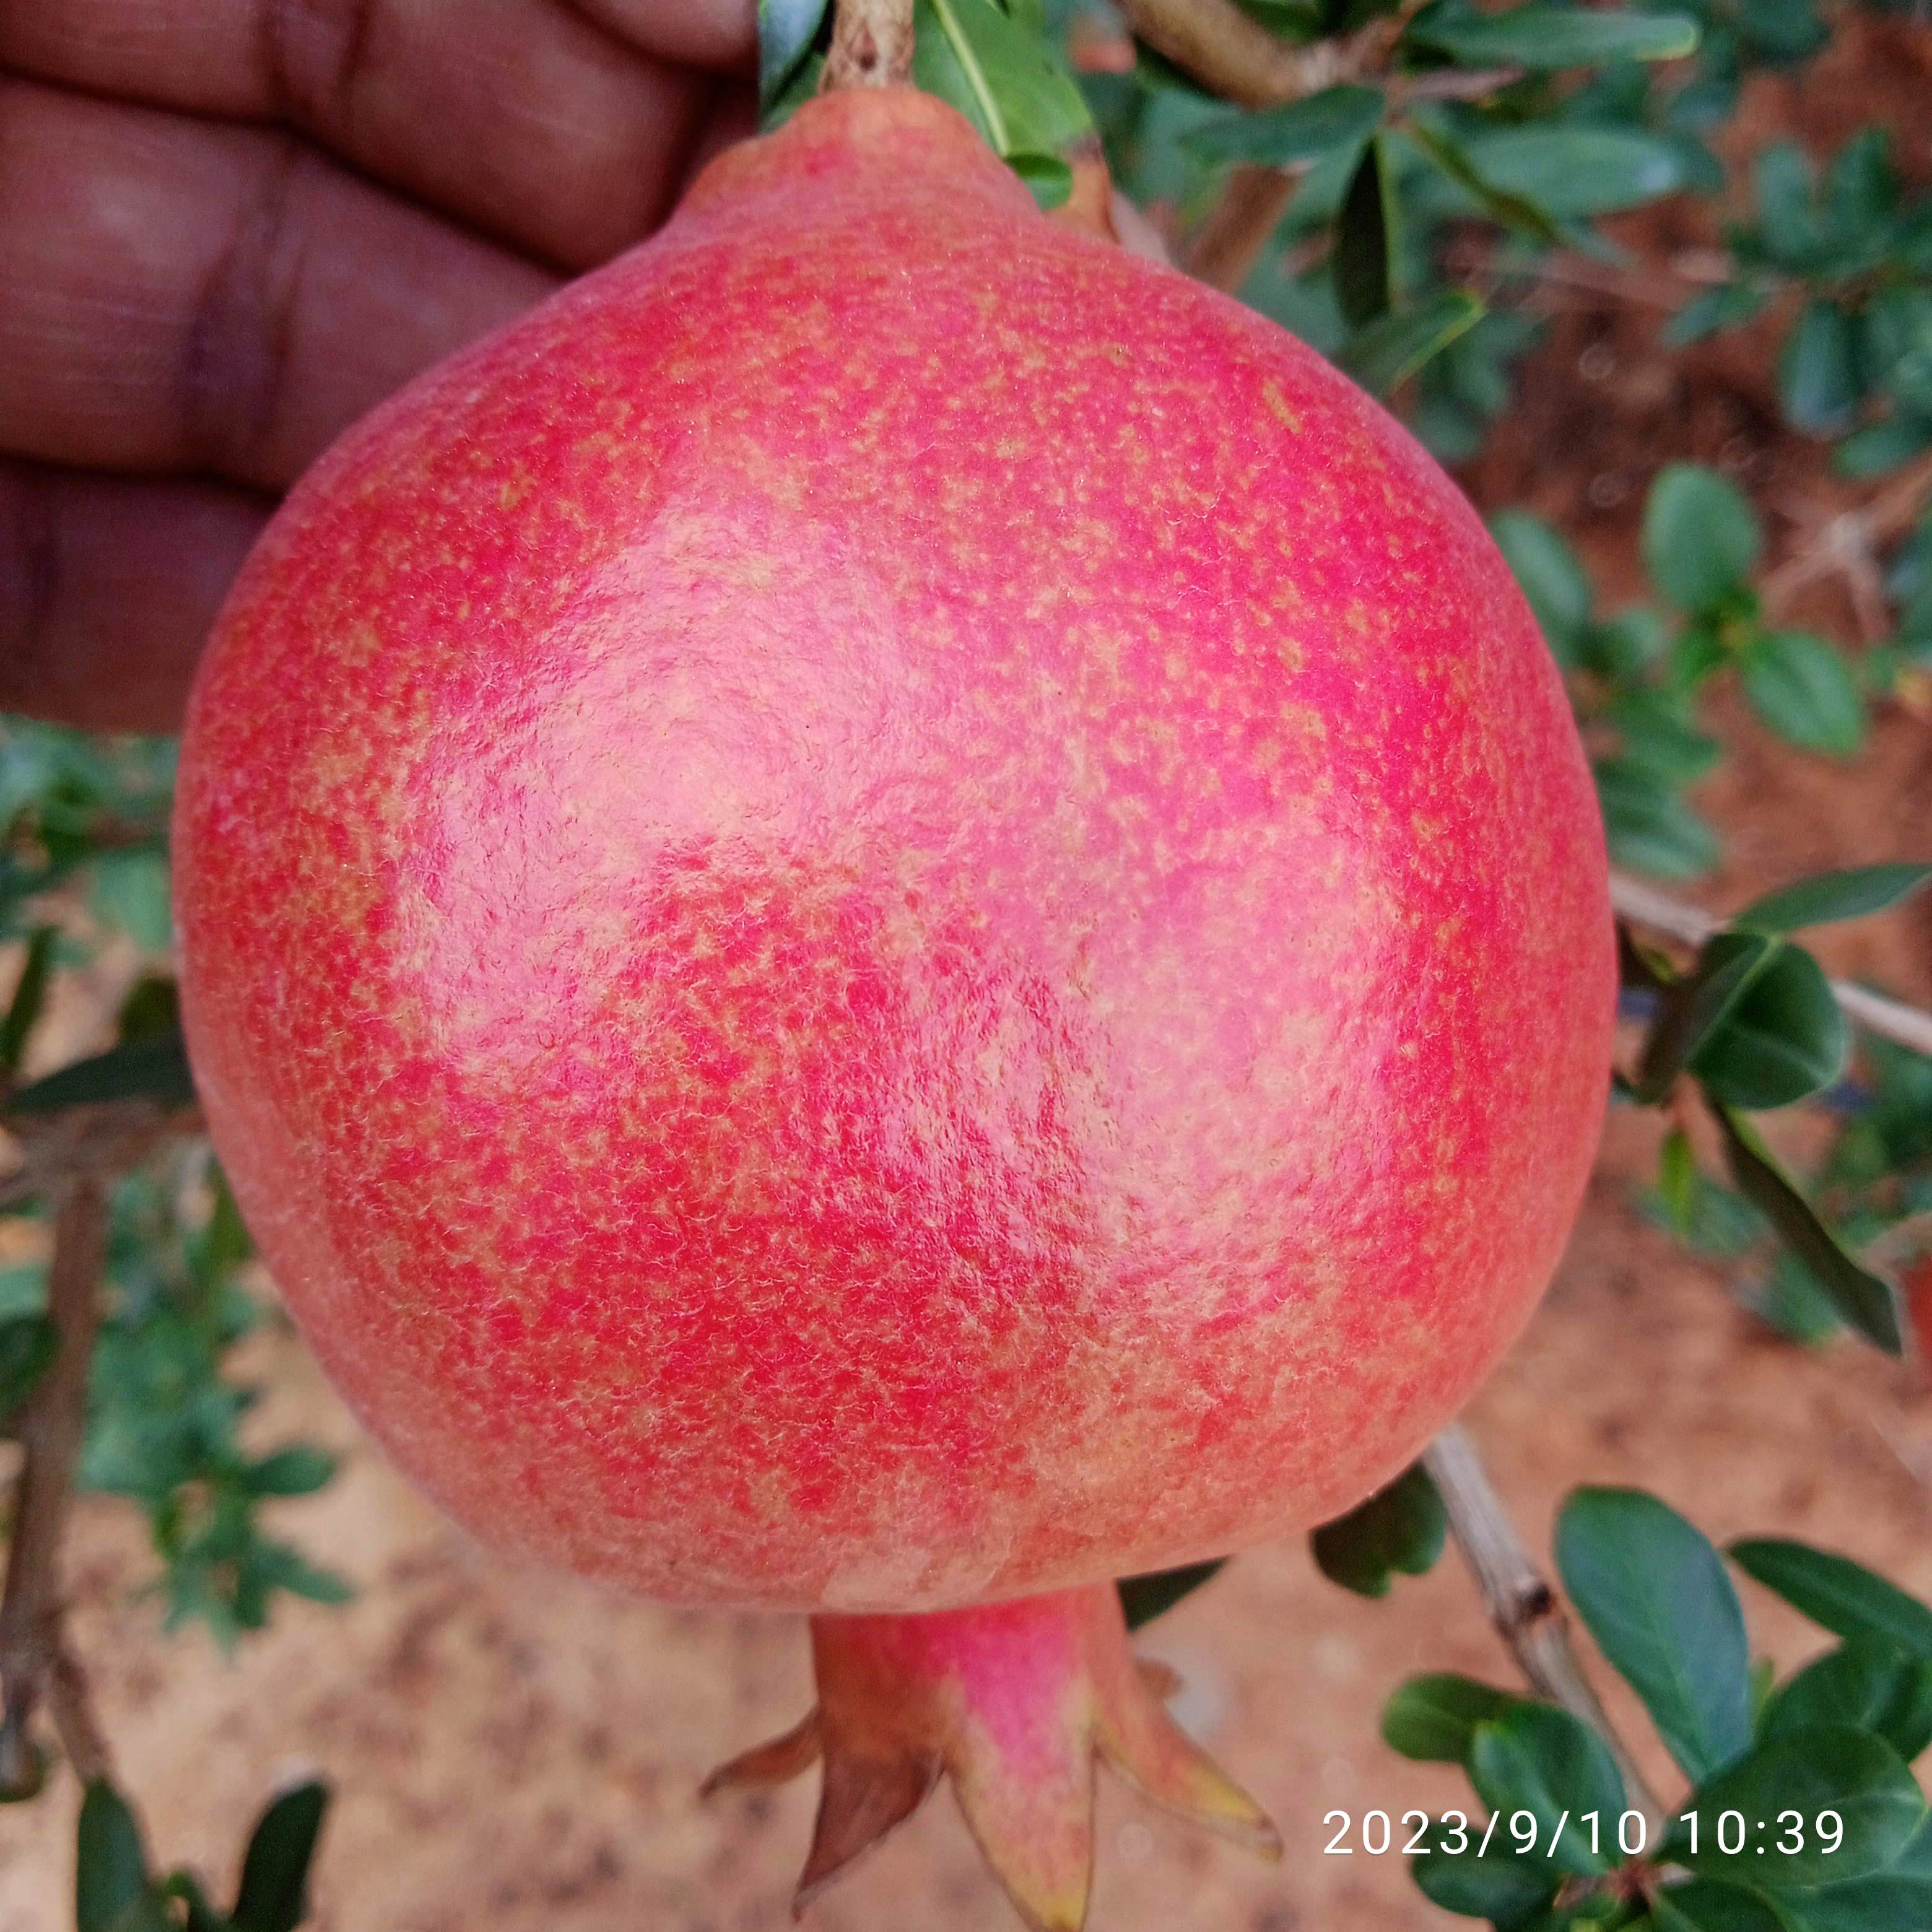
Label: Healthy